Sam Russell (footballer, born 1982)

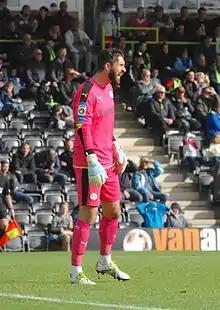

As a player he was a goalkeeper from 2000 until 2021. He began his career in the Premier League with Middlesbrough although he failed to make a first team appearance but would notably go on to have three spells with Darlington between 2002 and 2012. He also played for Gateshead, Scunthorpe United, Rochdale, Wrexham and Forest Green Rovers before joining Grimsby Town in 2018 where he combined playing duties as James McKeown's number two with coaching the clubs goalkeepers.